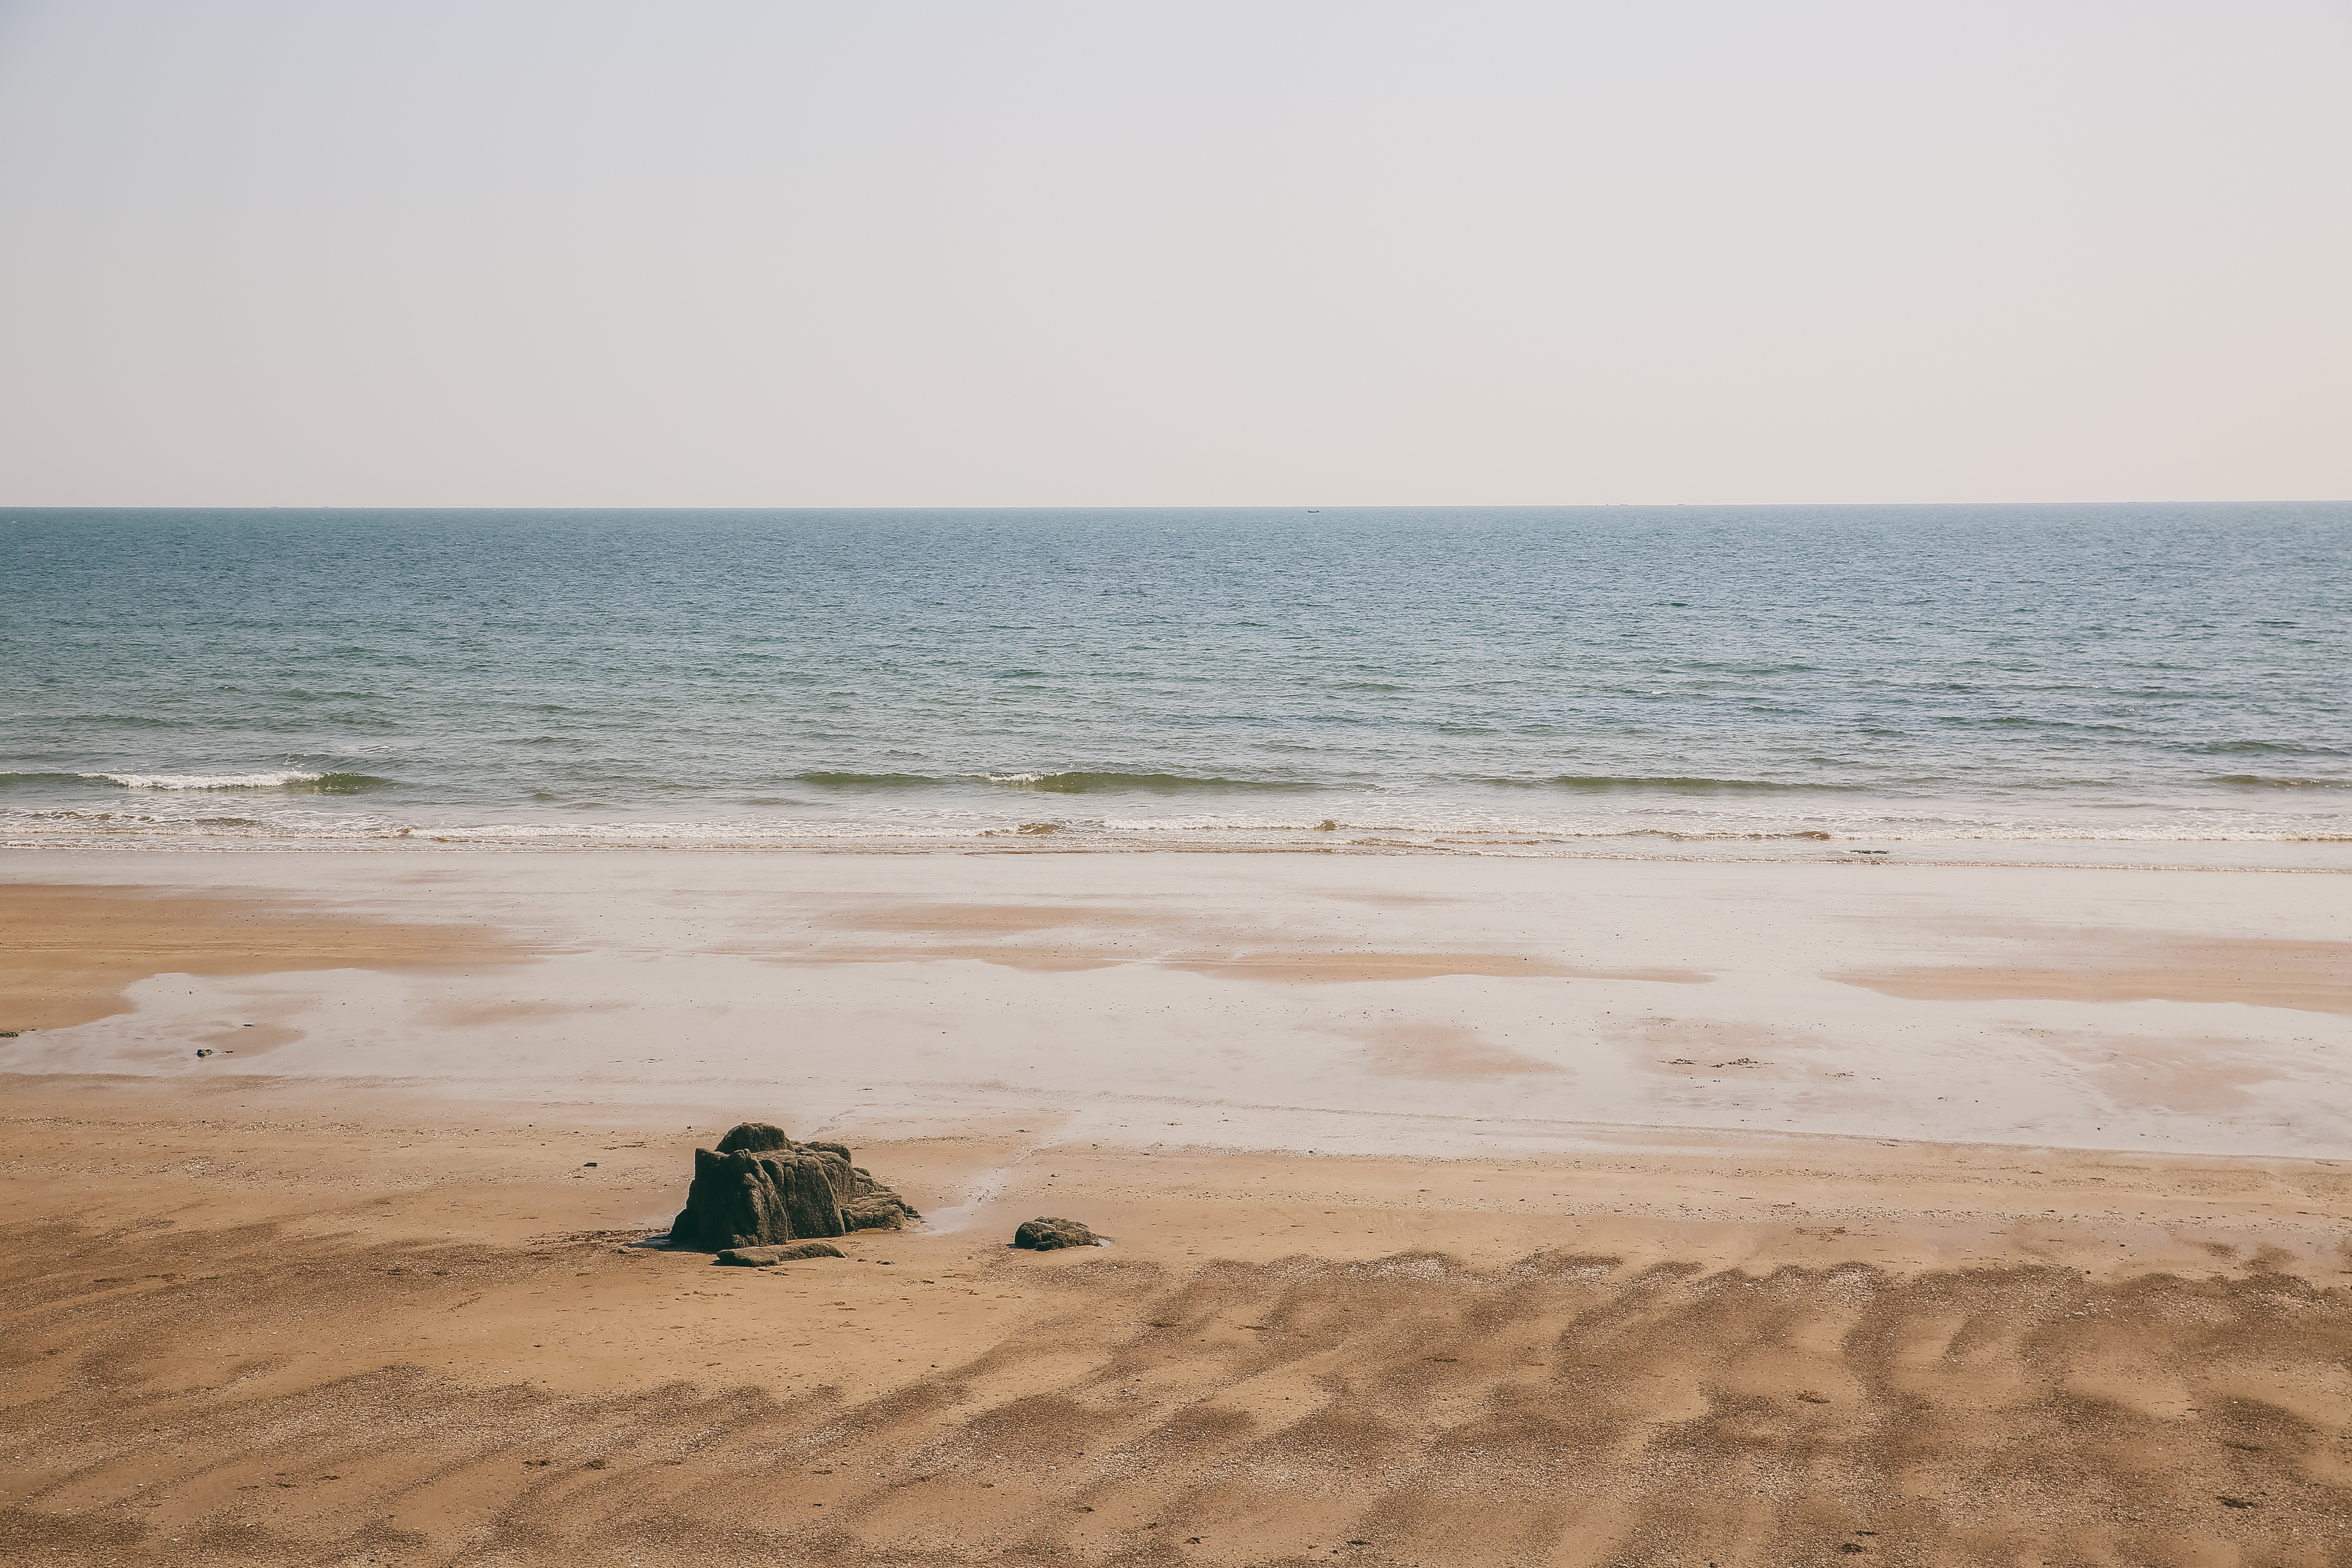
beach, sea, coast, sand, ocean, horizon, shore, wave, film, stone, material, shell, body of water, marine, style, habitat, the sea, natural environment, wind wave